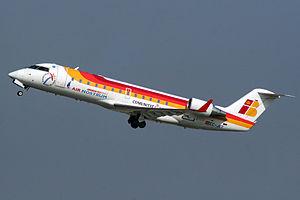
Le CRJ200 est un avion de transport régional à réaction du constructeur canadien Bombardier Aéronautique.